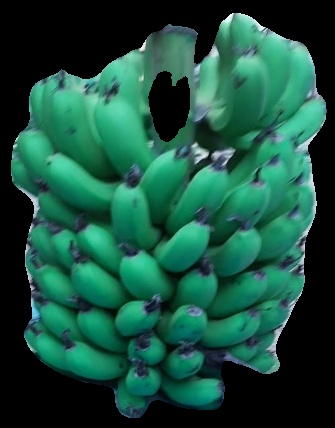
Variety: pachbale
Grade: grade2